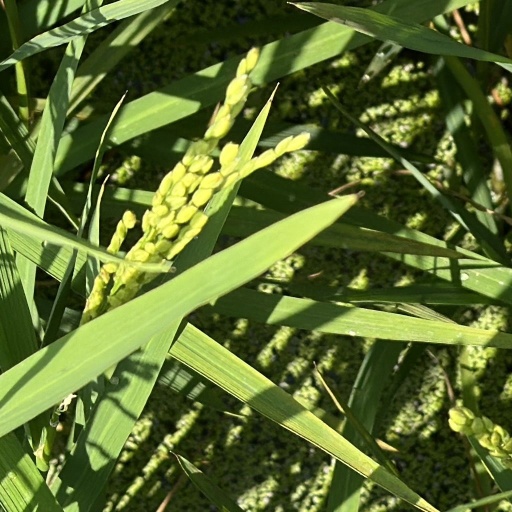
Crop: rice